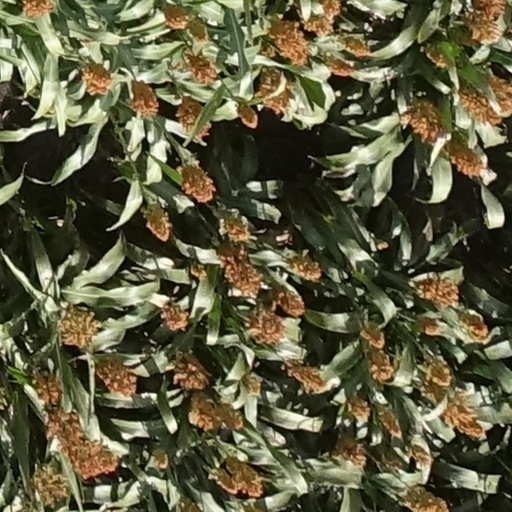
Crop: sorghum